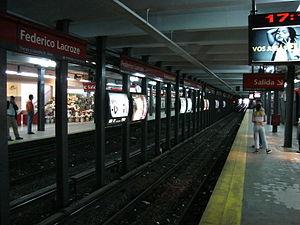
Federico Lacroze est une station de la ligne du réseau du métro de Buenos Aires en Argentine, située à l'intersection des avenues Avenida Corrientes et Federico Lacroze, dans le quartier de Chacarita et dans les environs du cimetière homonyme.